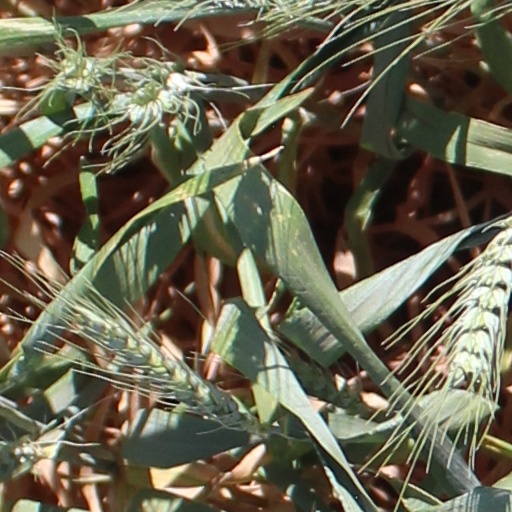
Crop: wheat